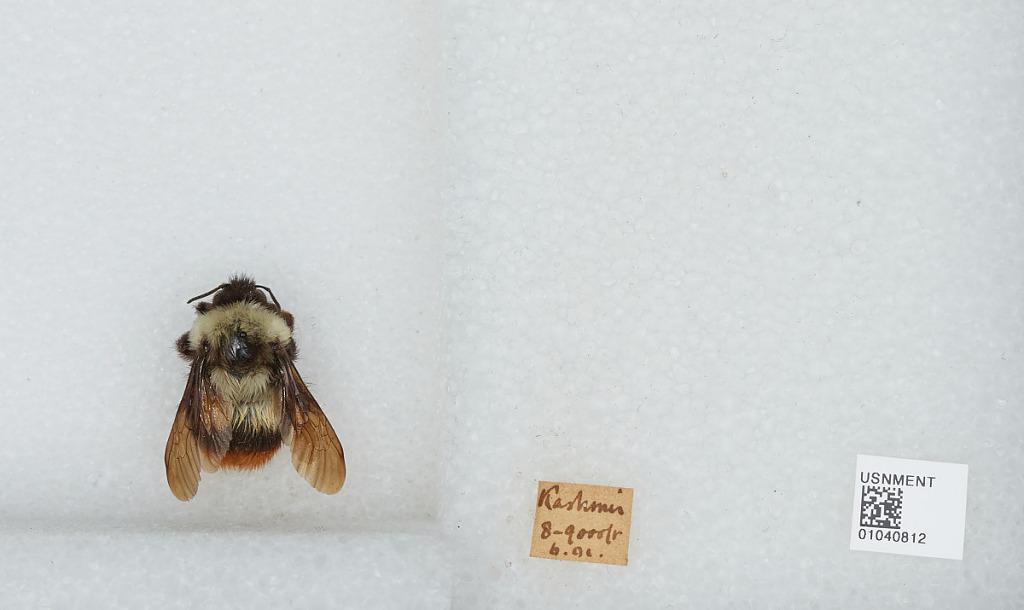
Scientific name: Bombus (Bombus) tunicatus Smith
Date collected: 1901-6-
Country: India
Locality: Kashmir